Maldito Ramírez

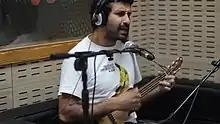

Francisco Ramírez, artistically known as Maldito Ramírez, (born January 2, 1984, Las Palmas de Gran Canaria) is an eclectic Canarian singer-songwriter, between indie and fresh Canarian folk marked to the rhythm of timple.